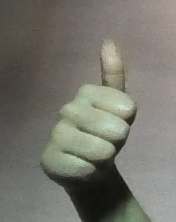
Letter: aleff